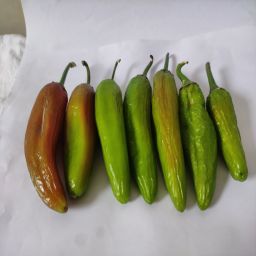
Crop: New Mexico Green Chile
Quality: Ripe